George Bonham

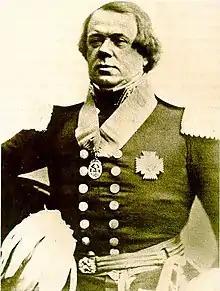

Sir Samuel George Bonham, 1st Baronet (Chinese Translated Name 般咸, 文咸 or 文翰) (7 September 1803 – 8 October 1863) was a British colonial governor, who became the 4th Governor of the Straits Settlements and the 3rd Governor of Hong Kong.